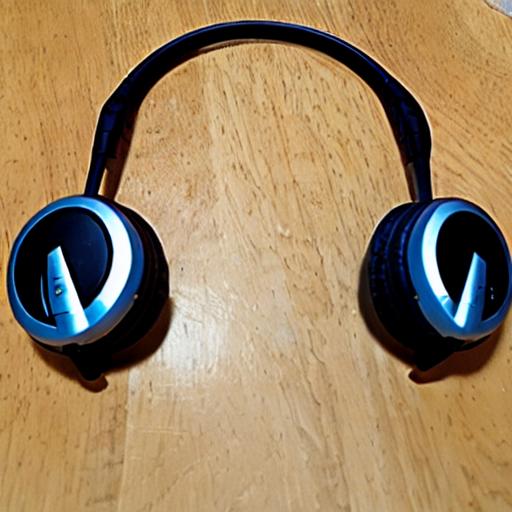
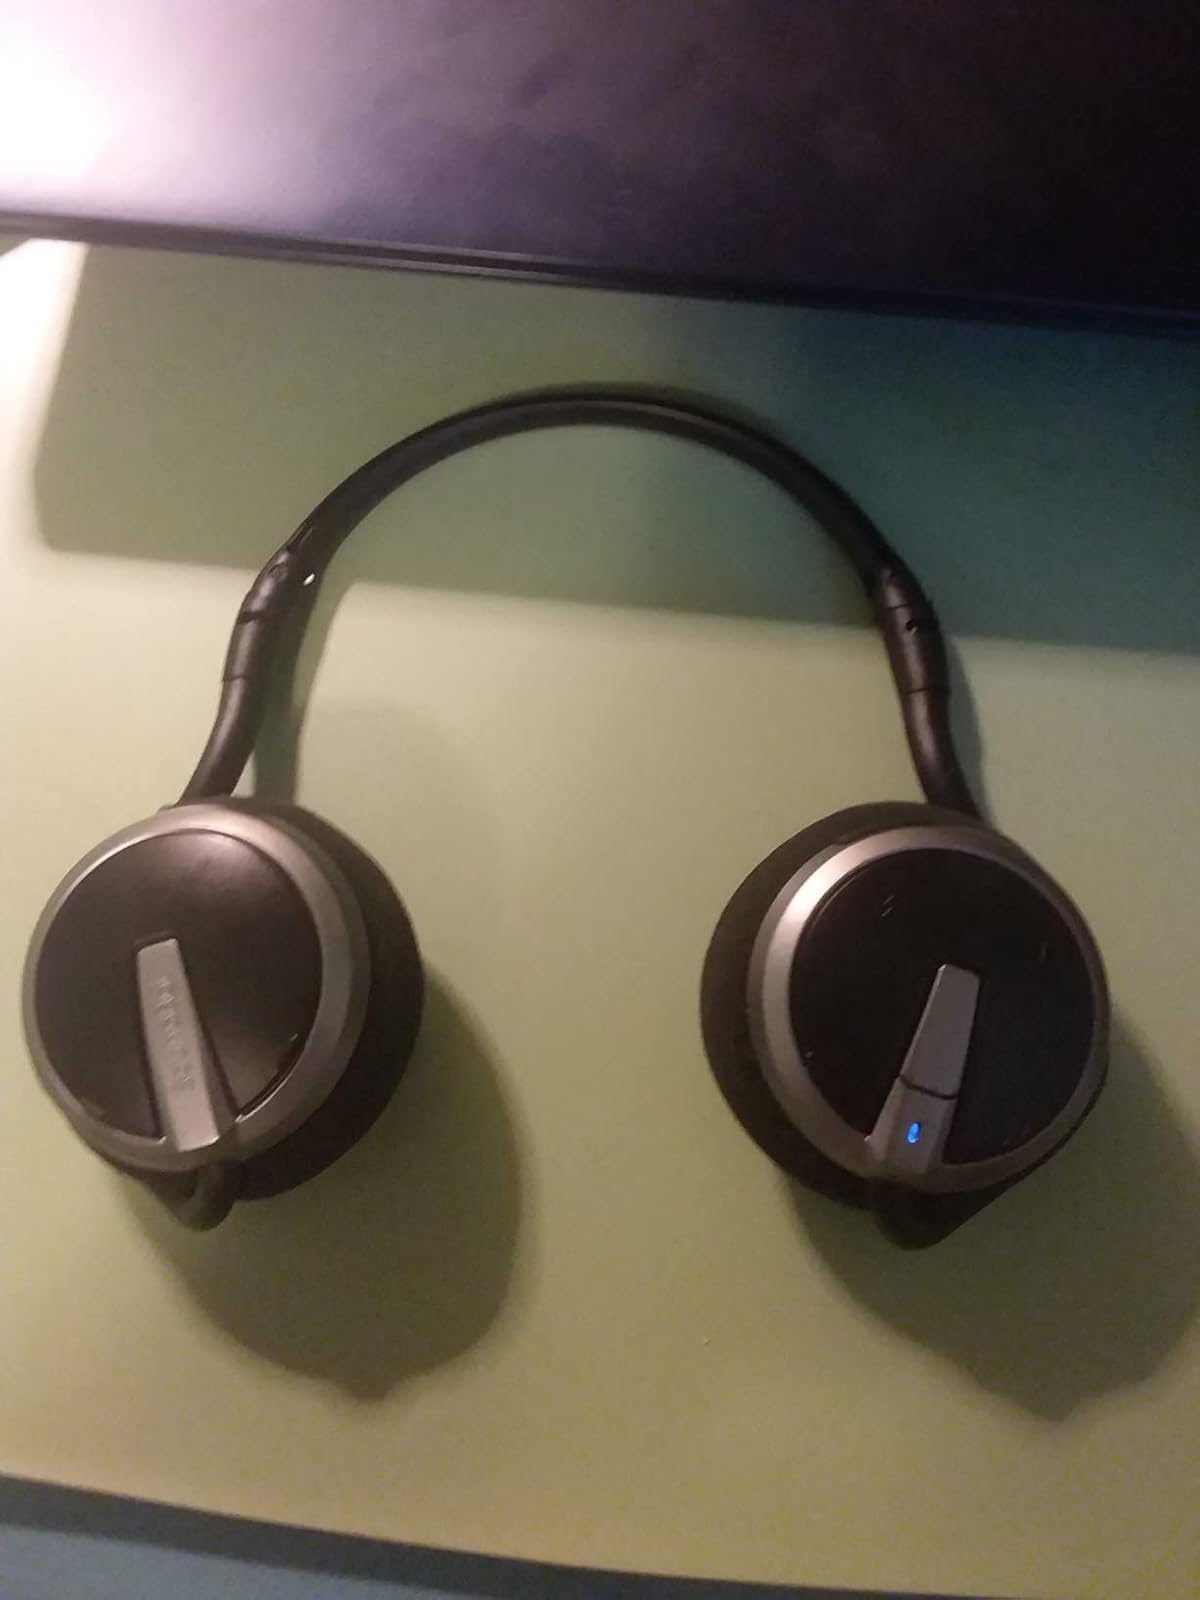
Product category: headphones
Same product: no